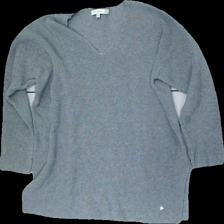
View: front
Type: Cardigan
Category: Ladies
Brand: Flash
Colors: Blue
Material: 100% cotton
Cut: Loose
Size: S
Season: Summer
Stains: Minor
Price range: 50-100
Recommended usage: Export